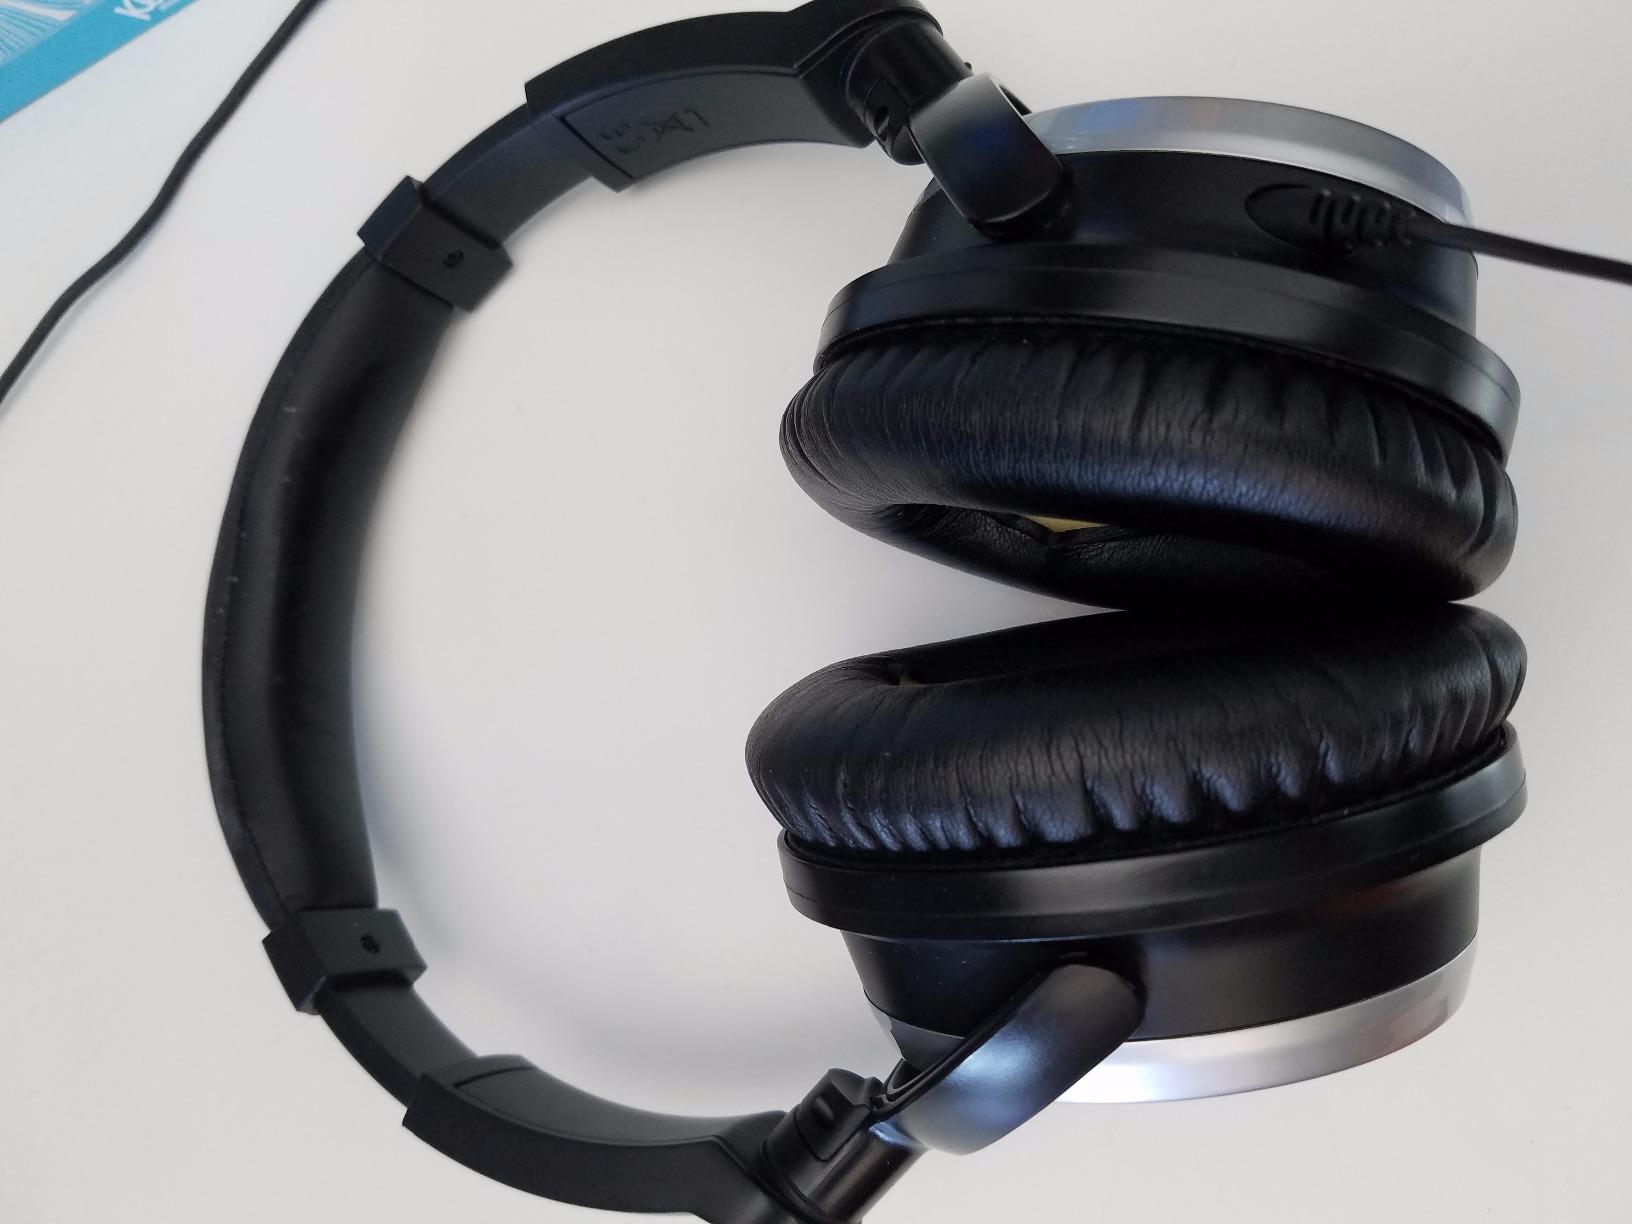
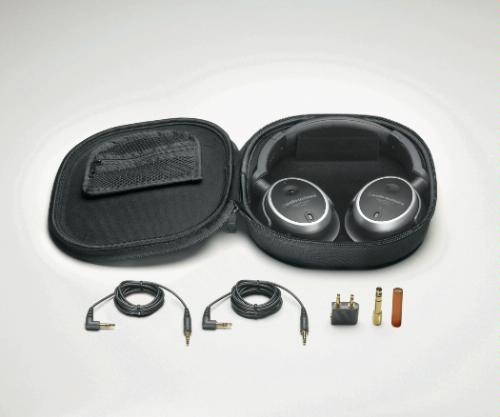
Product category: headphones
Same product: yes